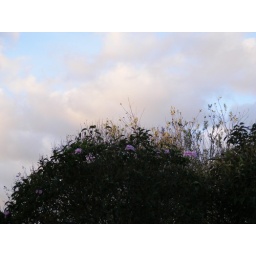
The flowers in the tree are imposters